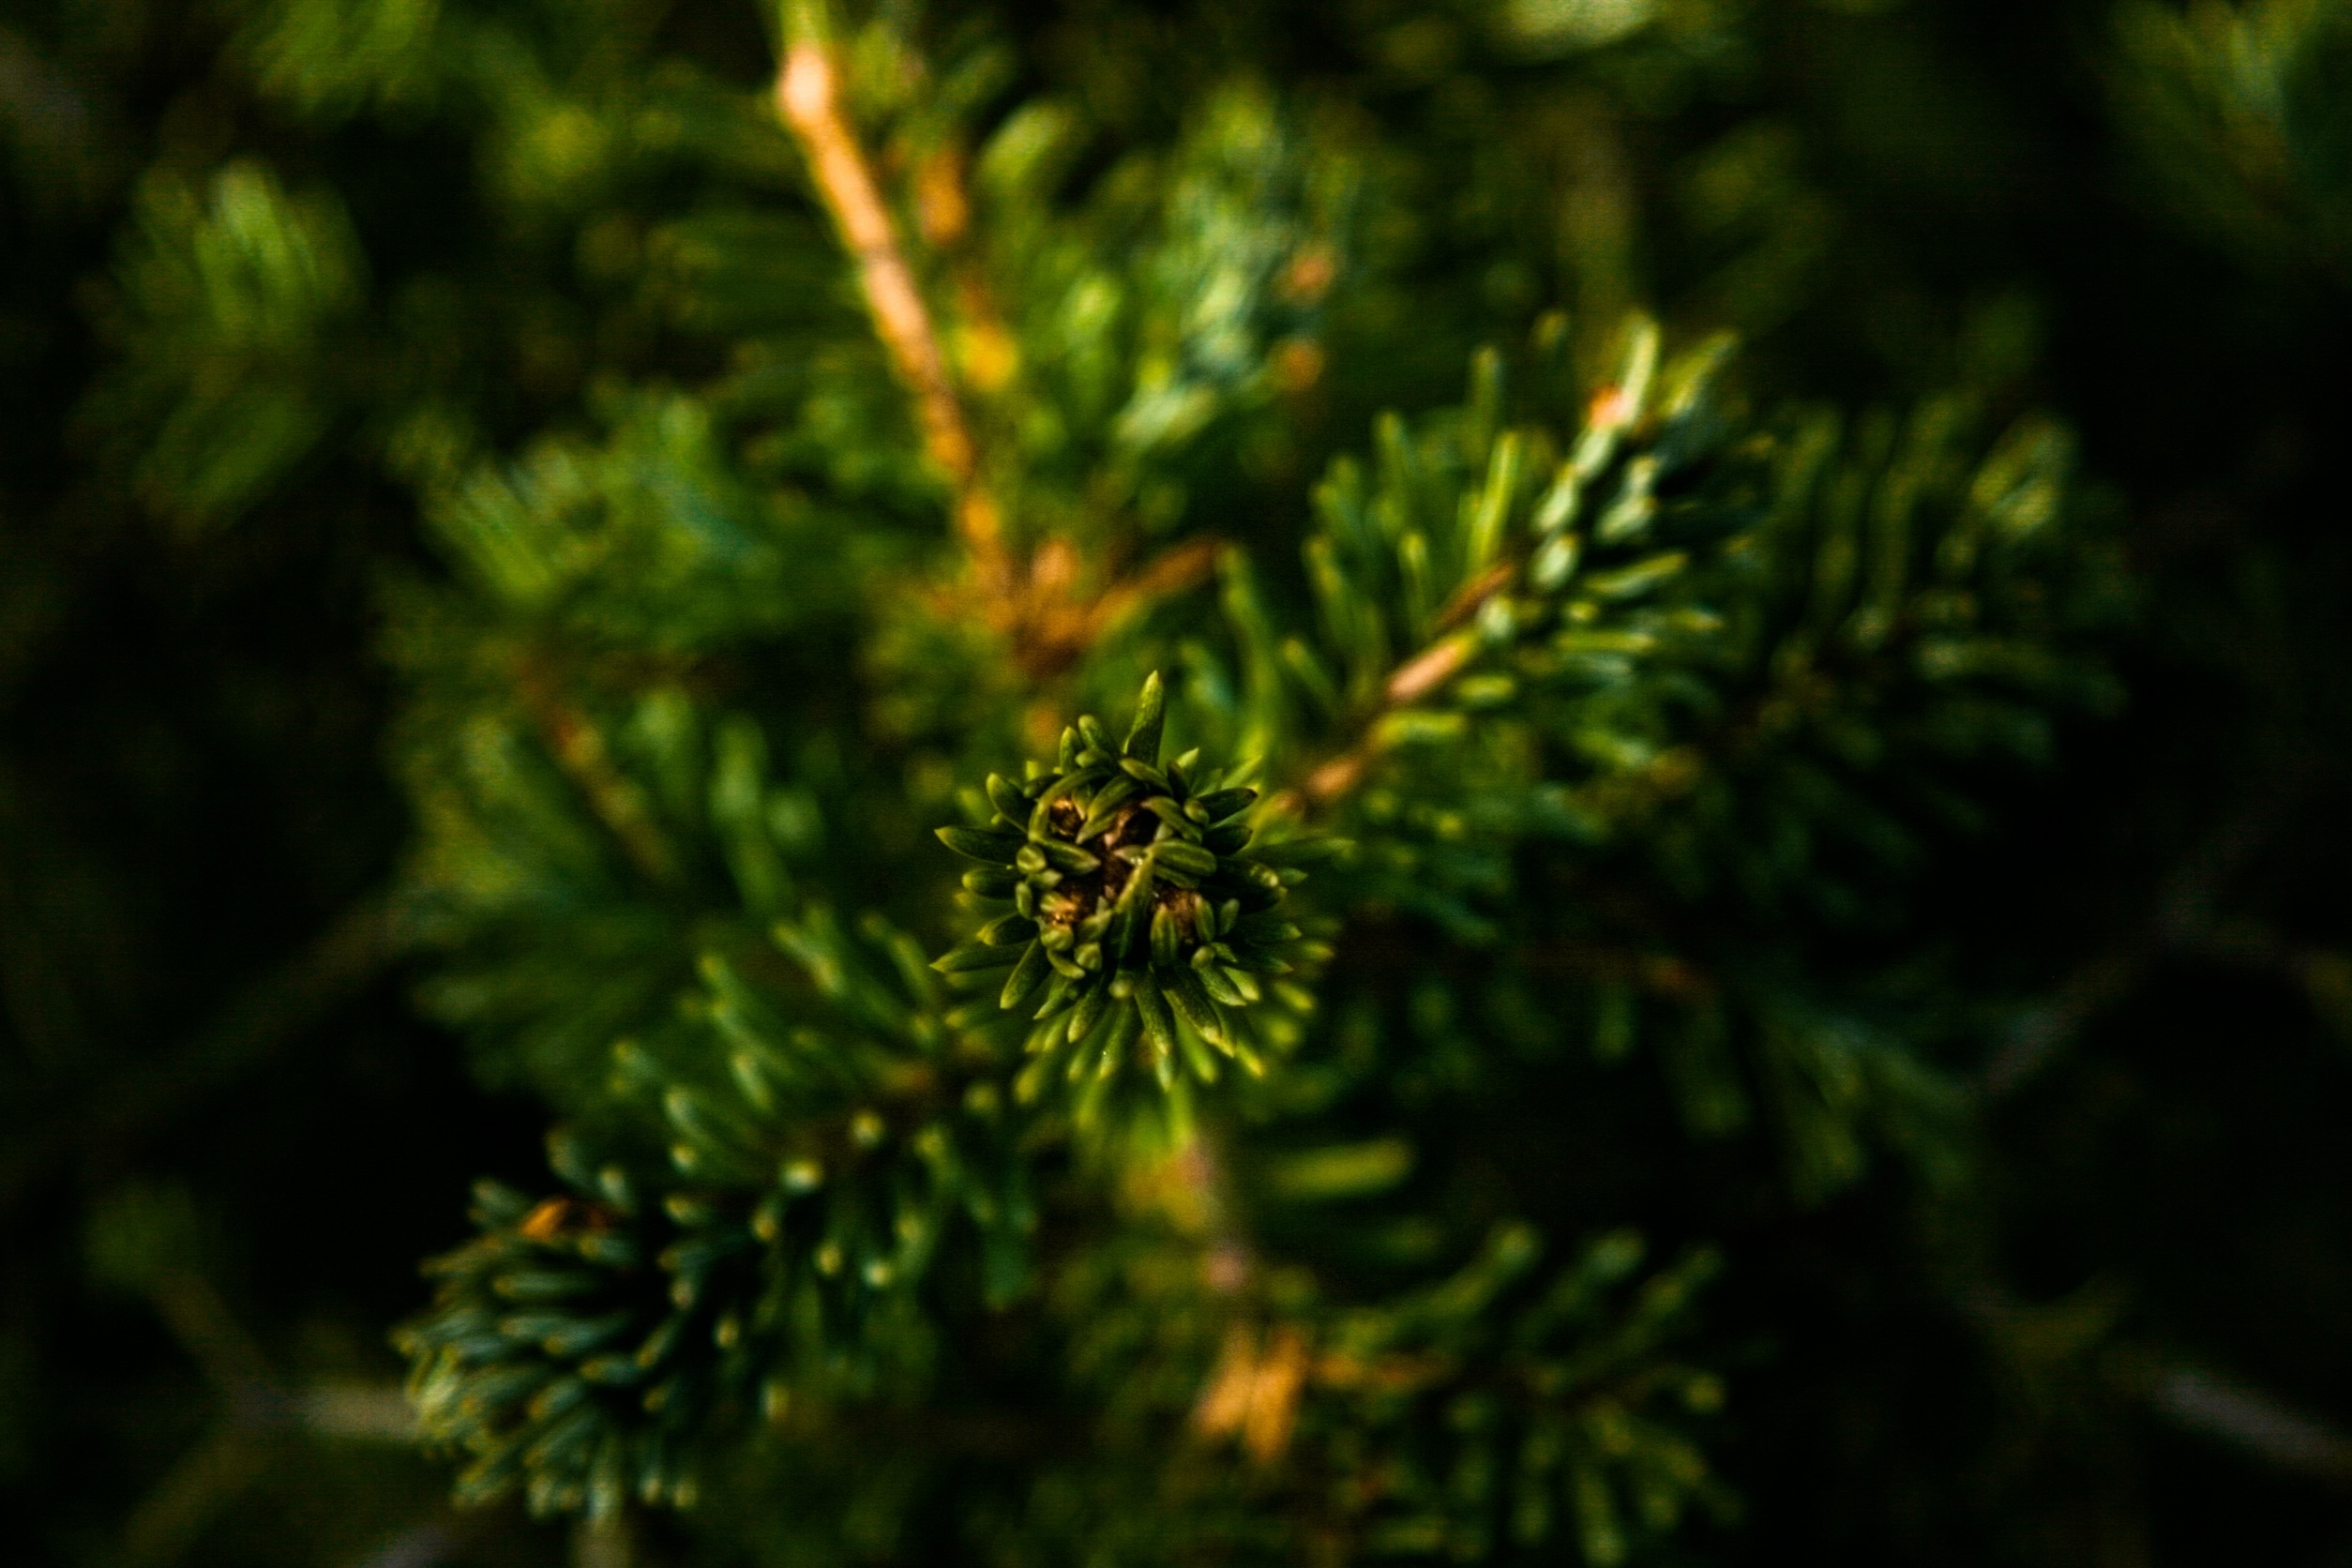
tree, nature, forest, branch, growth, plant, leaf, flower, summer, environment, spring, green, natural, evergreen, botany, fir, flora, season, sprout, twig, life, ecology, conifer, spruce, needles, larch, macro photography, pine family, woody plant, temperate coniferous forest, land plant